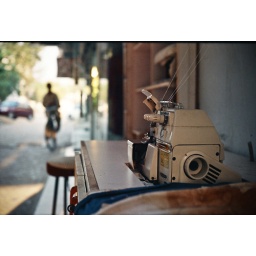
A sewing machine in the mercantile market in Islamabad.